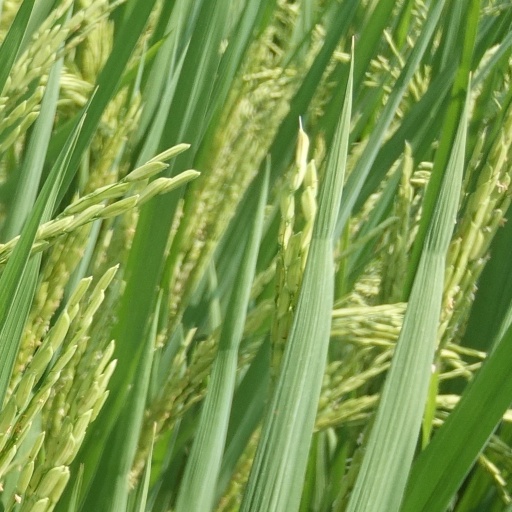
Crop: rice